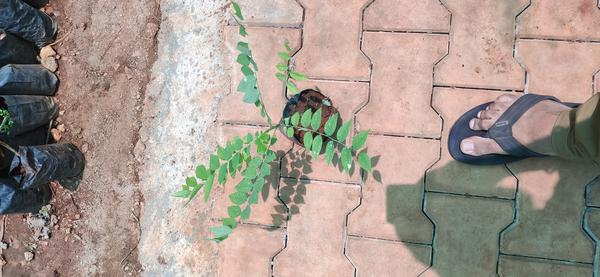
Plant: Amla